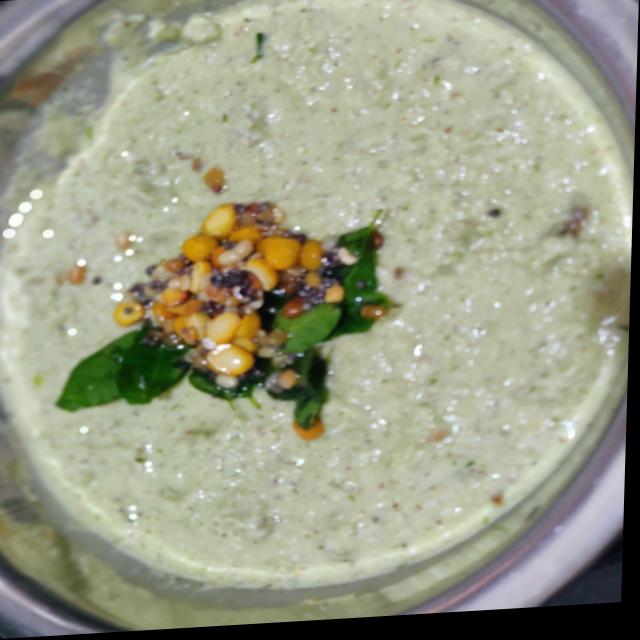
Dish: coconut_chutney